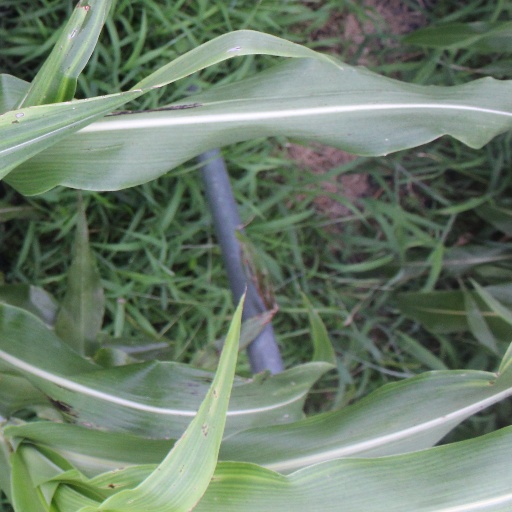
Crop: sorghum